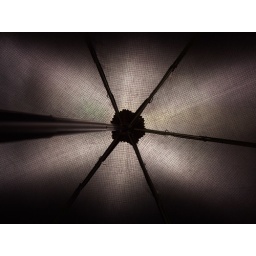
The light through the window by my front door filtered by my umbrella!